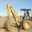
Label: tractor